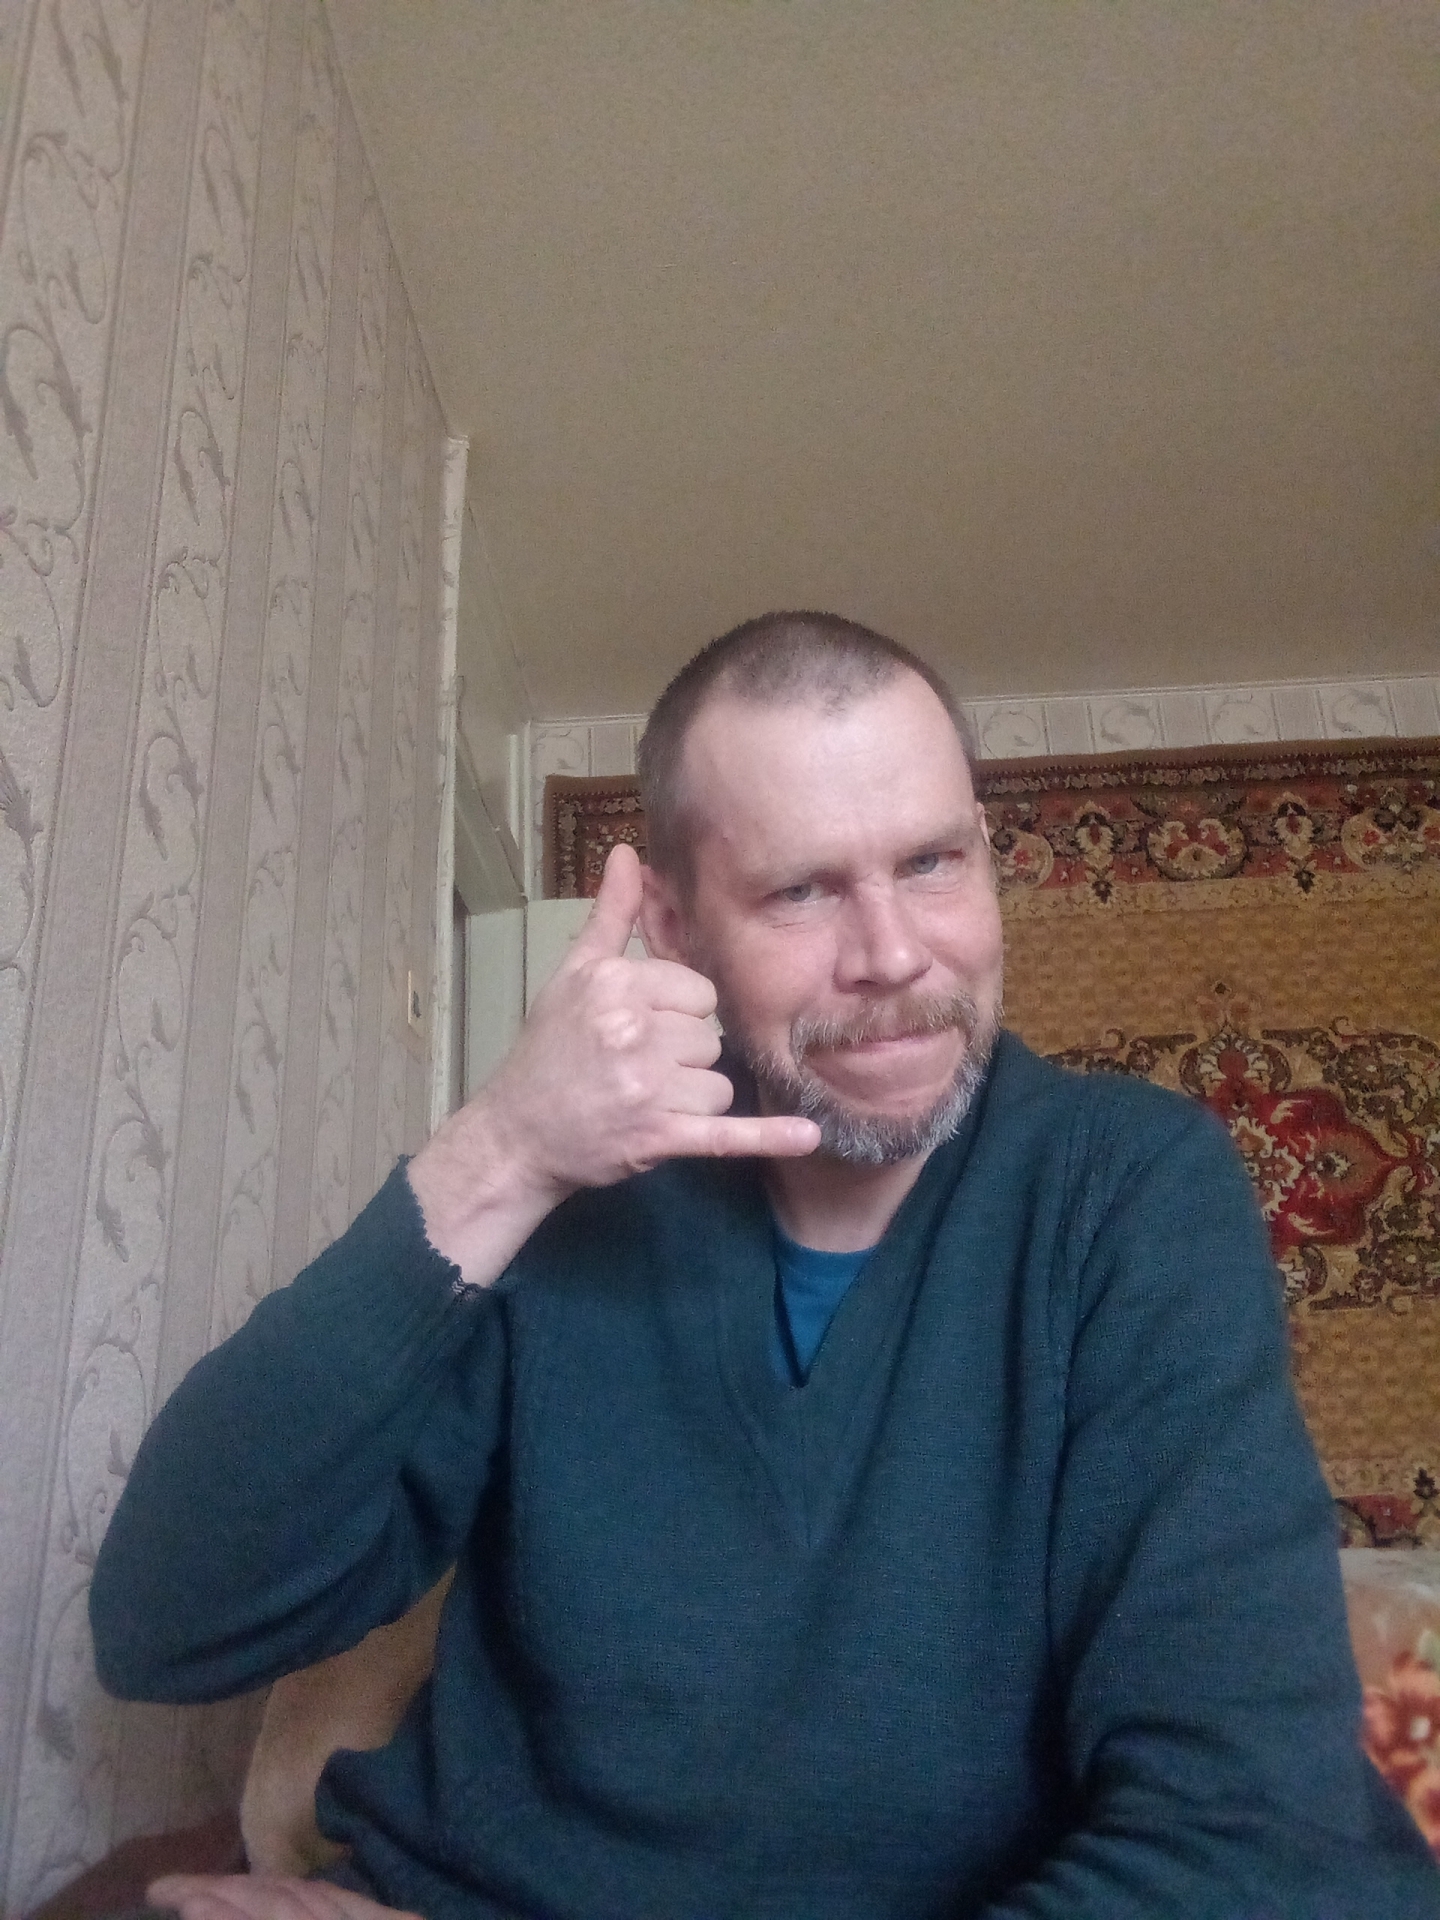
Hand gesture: call